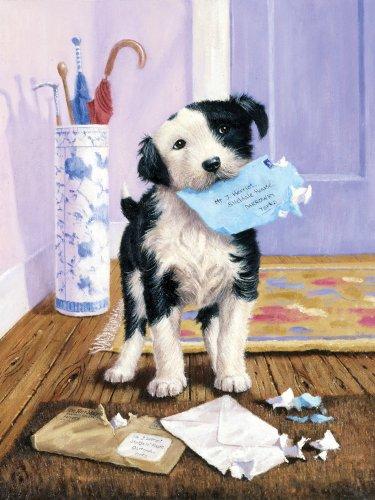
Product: ROYAL BRUSH PJS44 The Mail Menace Junior Small Paint by# Kit 8.75"x11.75"
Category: Toys & Games | Arts & Crafts | Craft Kits | Paint-By-Number Kits
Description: Great Condition.
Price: $5.99